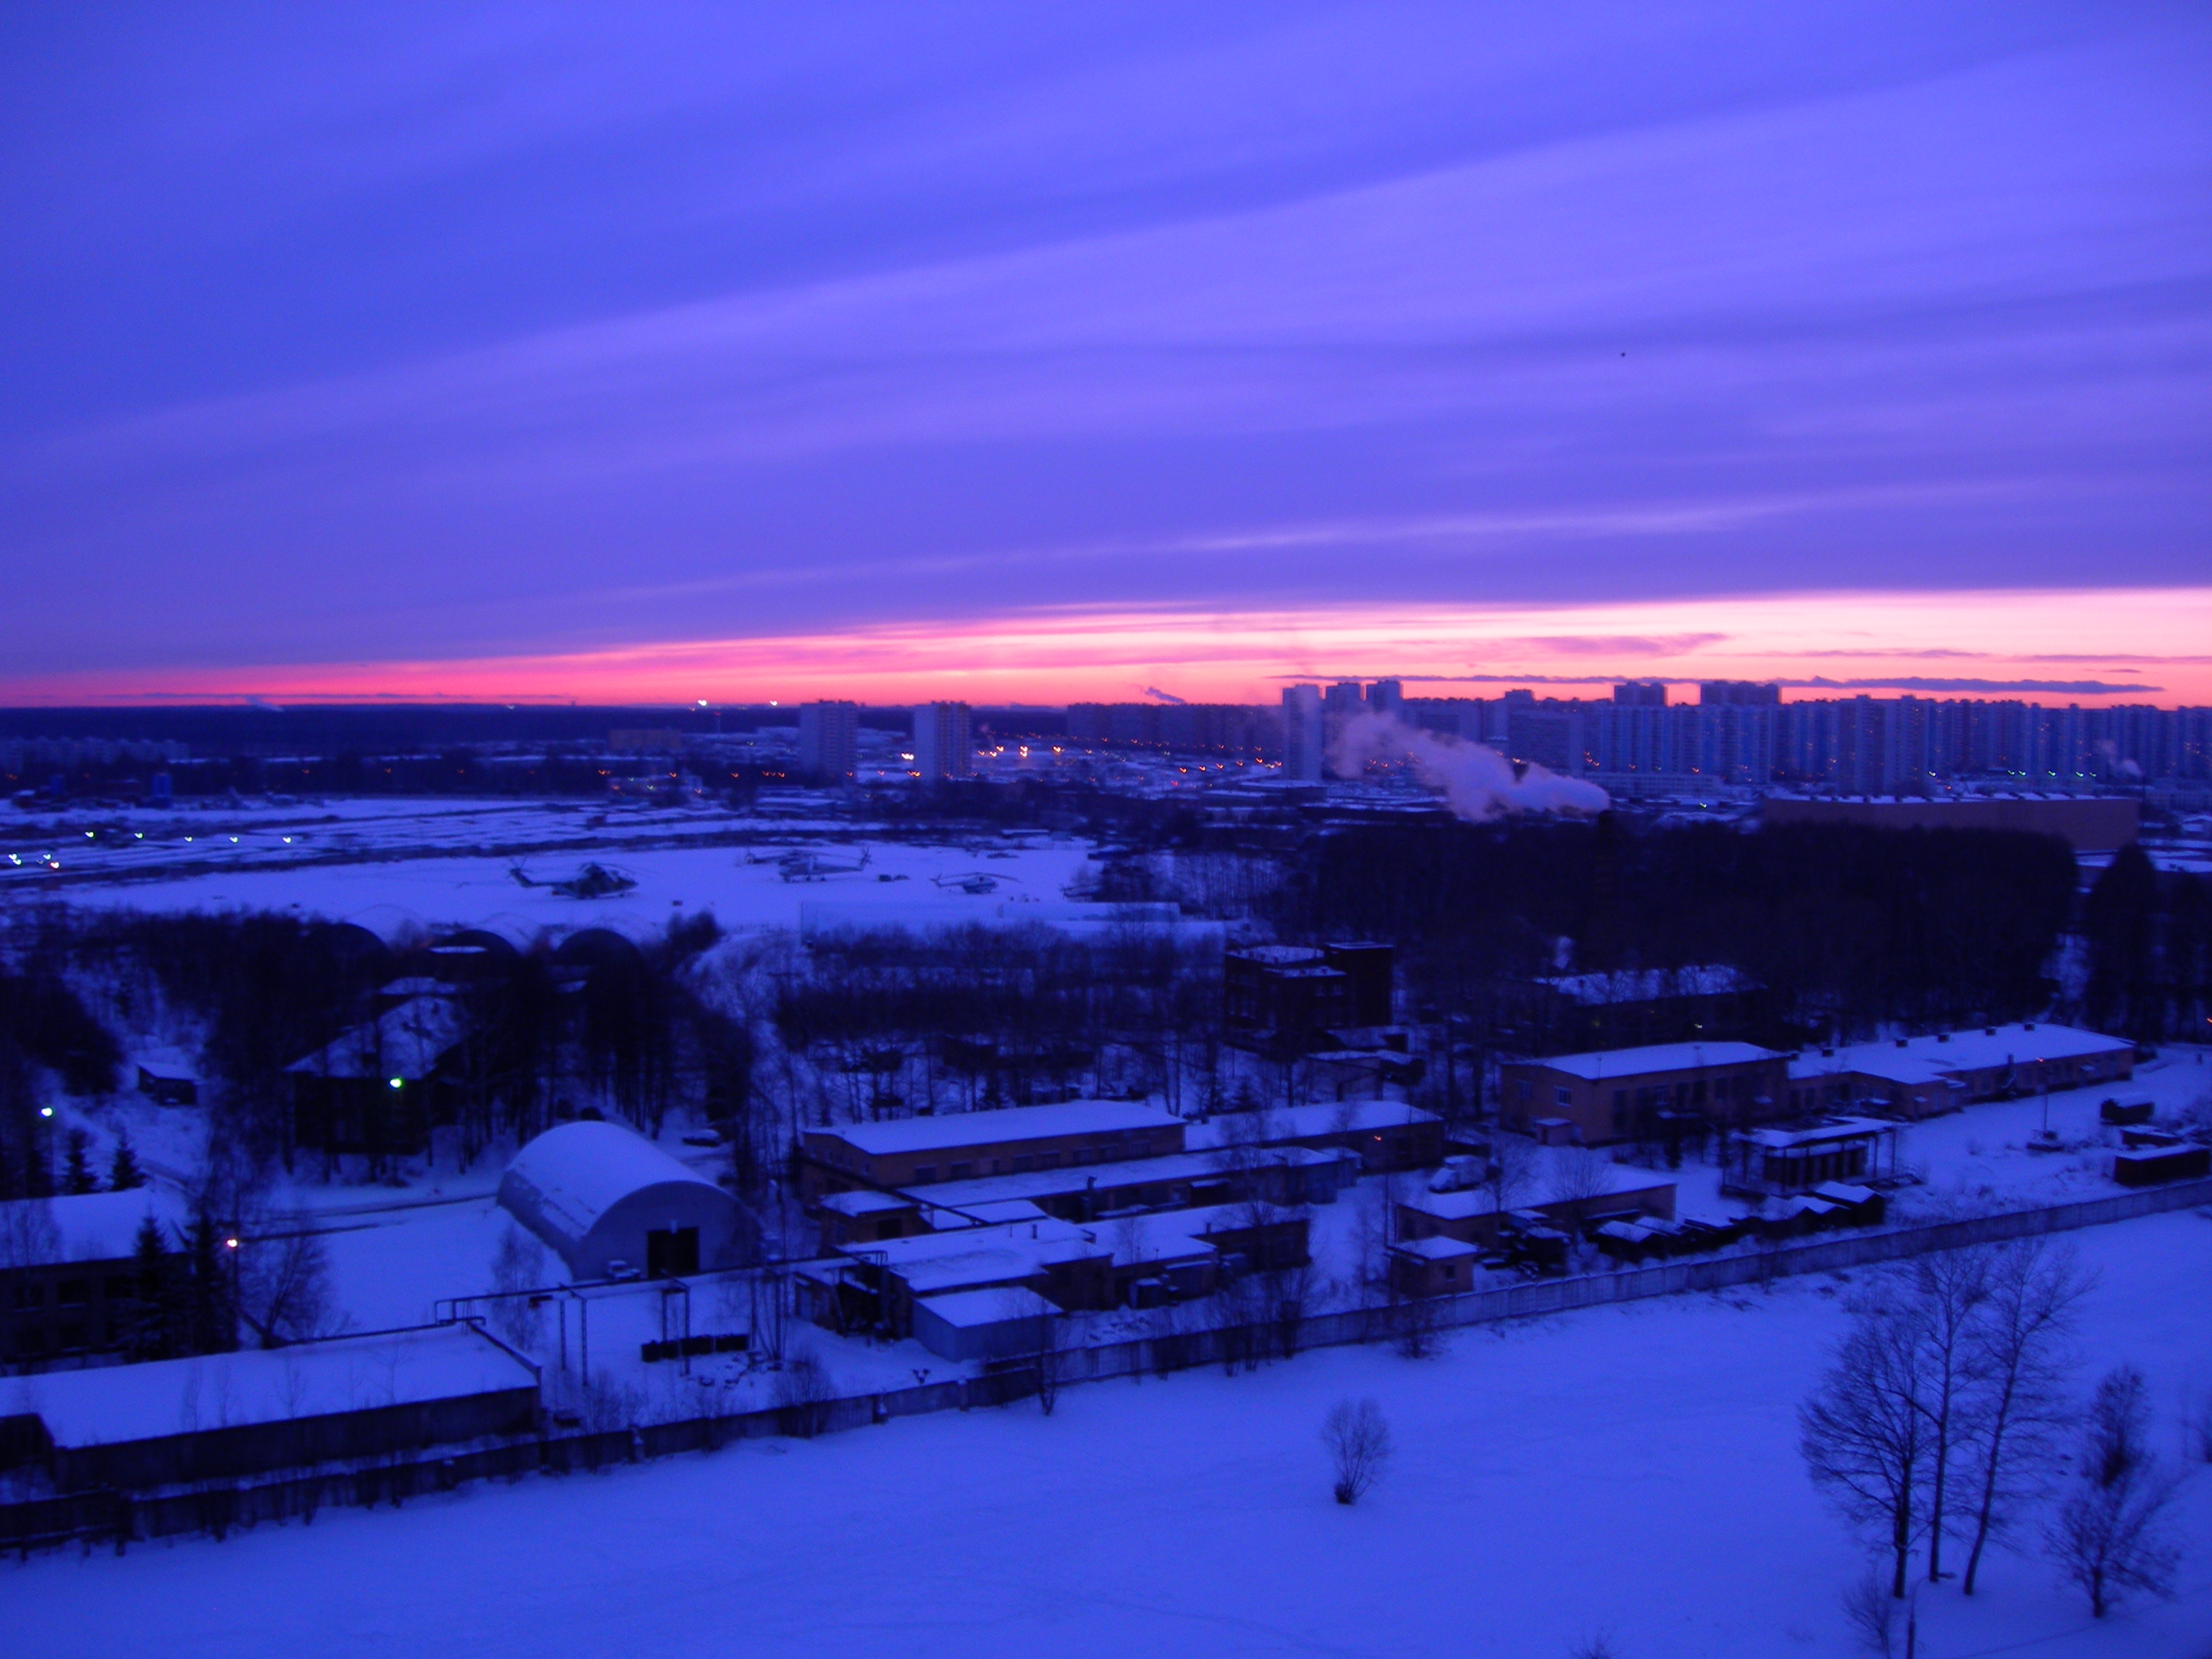
sea, horizon, snow, winter, cloud, sky, sunrise, sunset, night, morning, wave, dawn, city, atmosphere, cityscape, dusk, evening, reflection, weather, nikon, moscow, russia, cityscapes, atmosphere of earth